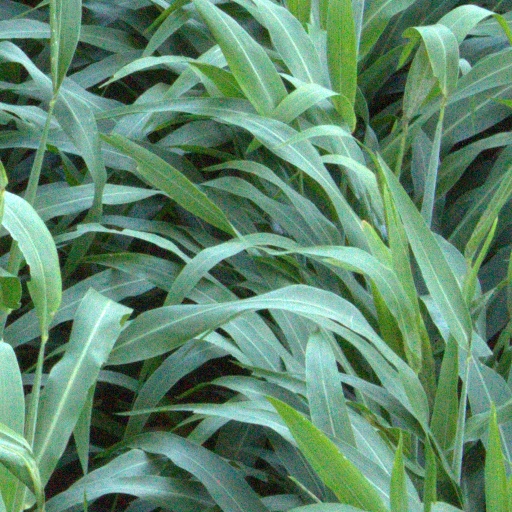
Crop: sorghum